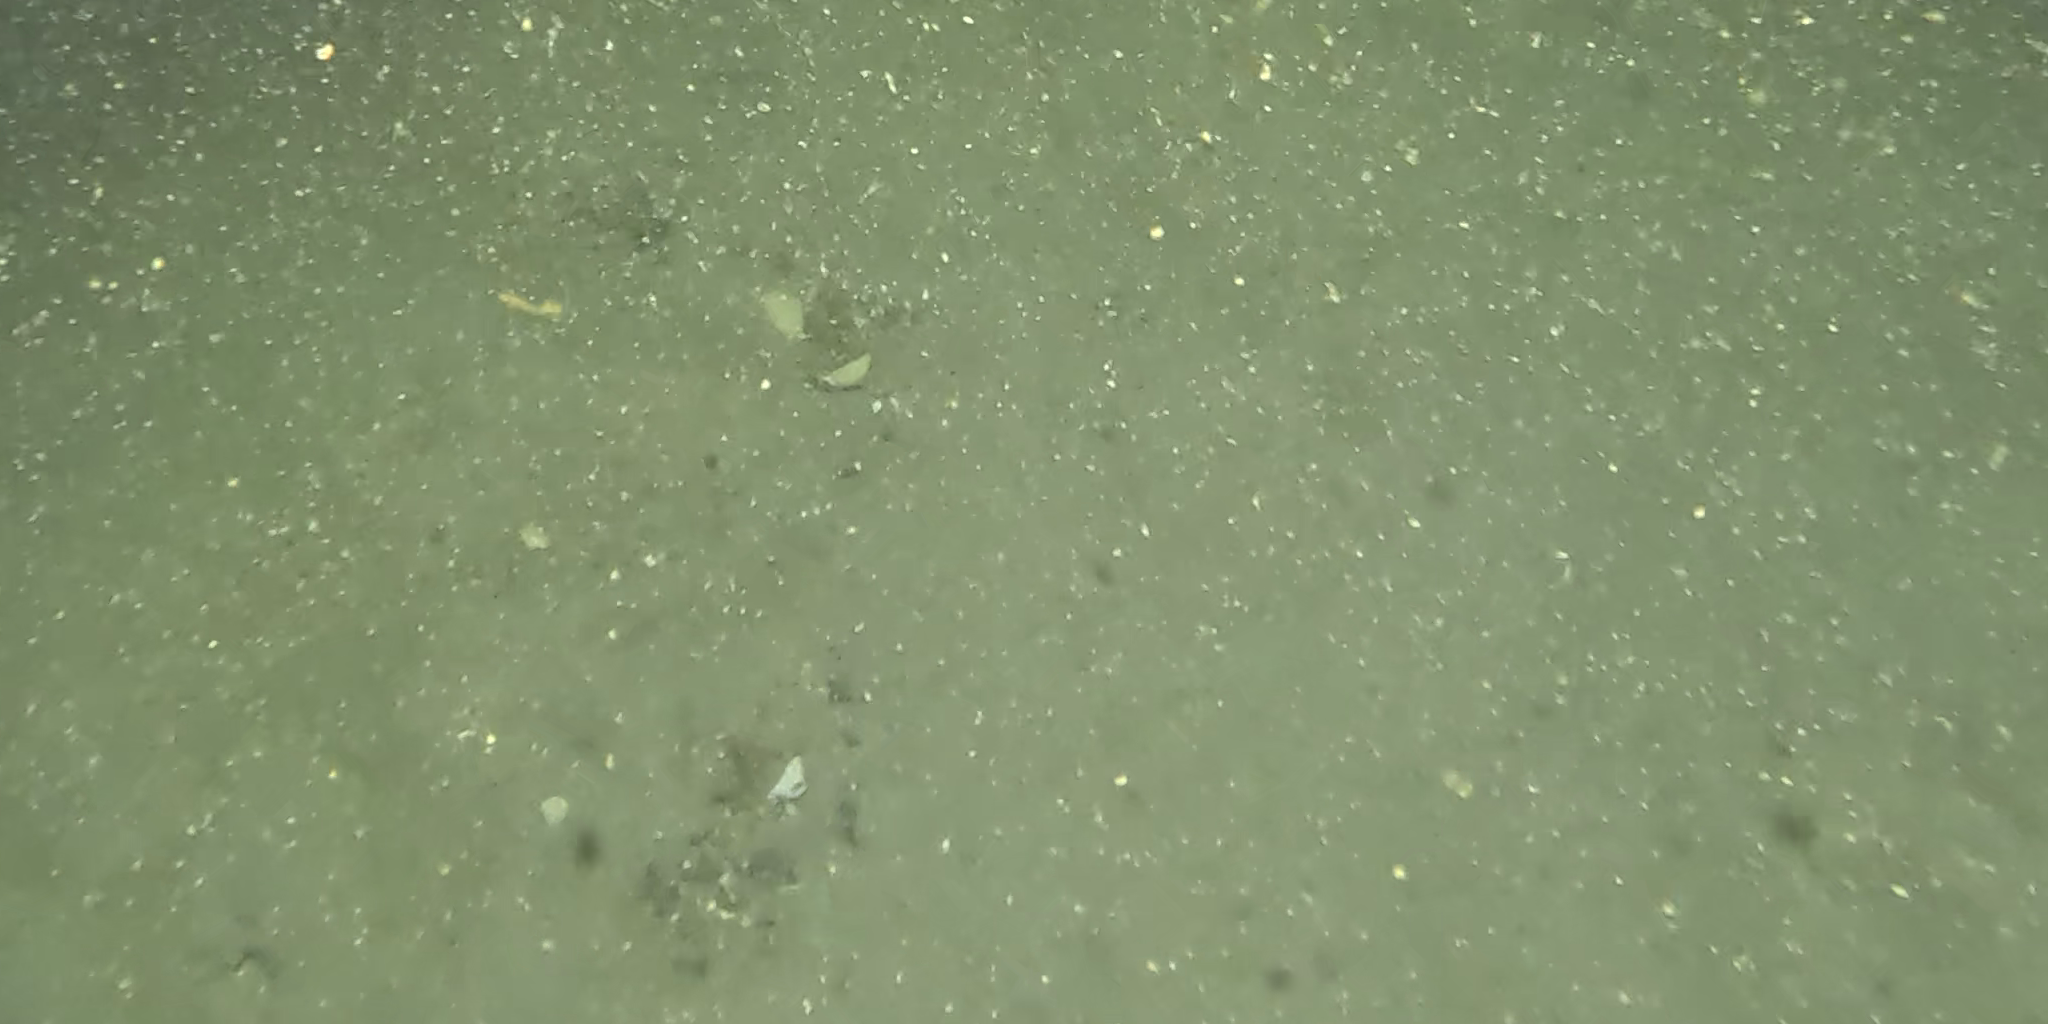
Seabed habitat: sand